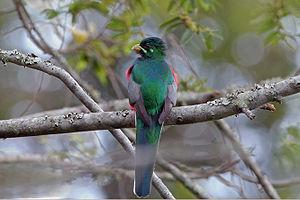
Le Trogon narina est une espèce d'oiseau de la famille des Trogonidae, endémique de l'Afrique subsaharienne.